Golden Sun: The Lost Age

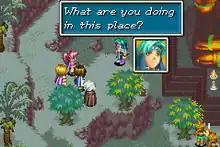
Plot progression in "Golden Sun" games occur in cutscenes featuring character facial portraits next to text boxes.

Isaac's party has killed Saturos and Menardi, but they succeeded in activating two of the four Elemental Lighthouses situated across Weyard. Saturos' companion Felix takes the rest of his group and sets out on his own journey to complete Saturos' original objective and activate the remaining two Lighthouses, as lighting all four will restore Alchemy to Weyard. He is joined by his sister Jenna, Jupiter Adept Sheba, who was previously kidnapped by Saturos, and scholar Kraden. The group searches for a ship to cross to the western half of Weyard, and learns of a man named Piers who has been falsely accused of piracy and owns a ship they can use. After Felix and his group clear his name, Piers agrees to join them. During this, Isaac's party continues to pursue them. The group also discovers that their former companion Alex has allied himself with Menardi's younger sister Karst and her partner Agatio to keep Felix on track.